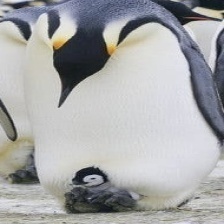
Species: EMPEROR PENGUIN
Scientific name: APTENODYTES FORSTERI
ImageNet parent category: king_penguin